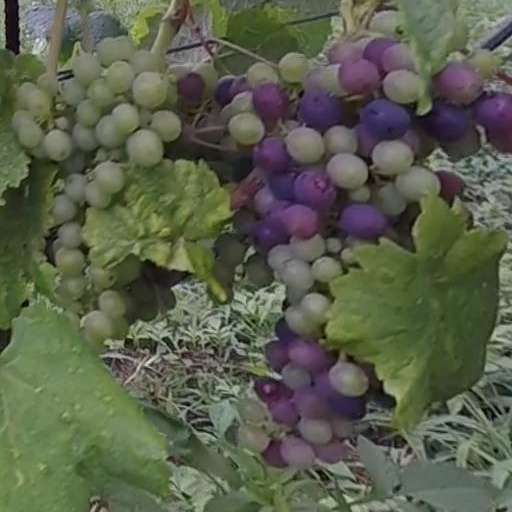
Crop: grape